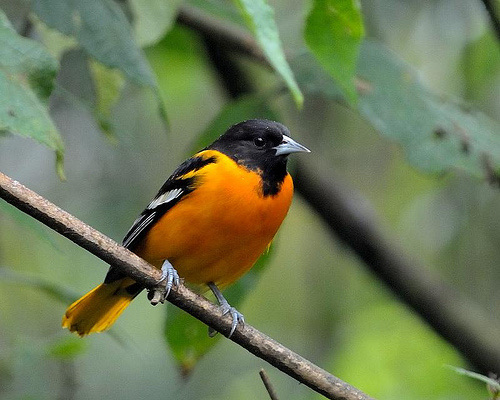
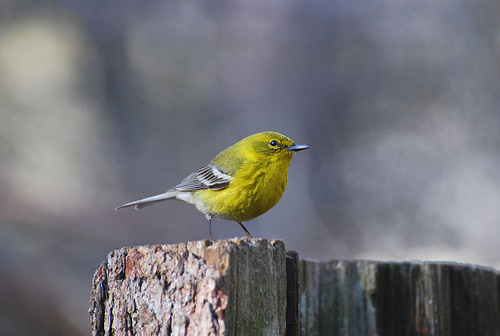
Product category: misc
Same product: yes